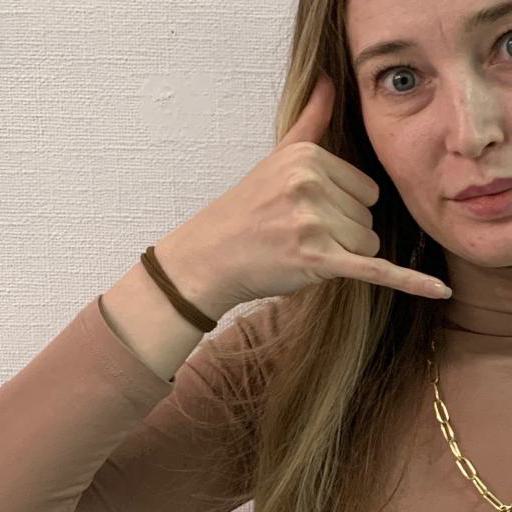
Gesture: call